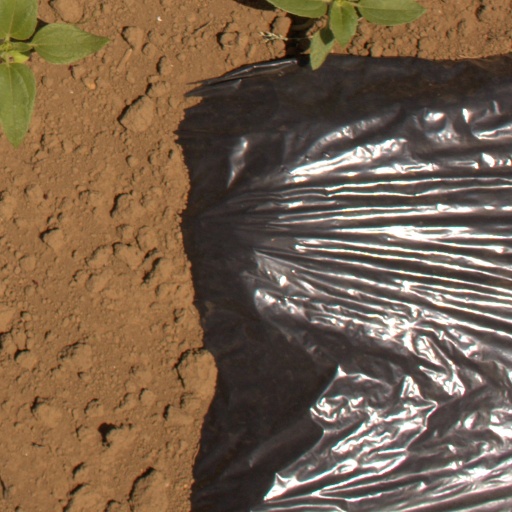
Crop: Jerusalem artichoke